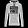
Label: Pullover